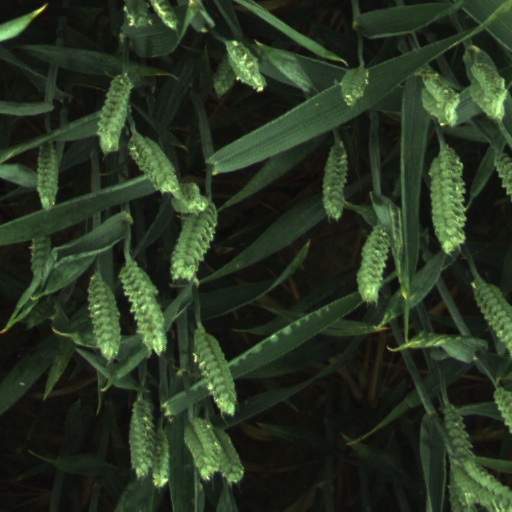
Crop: wheat